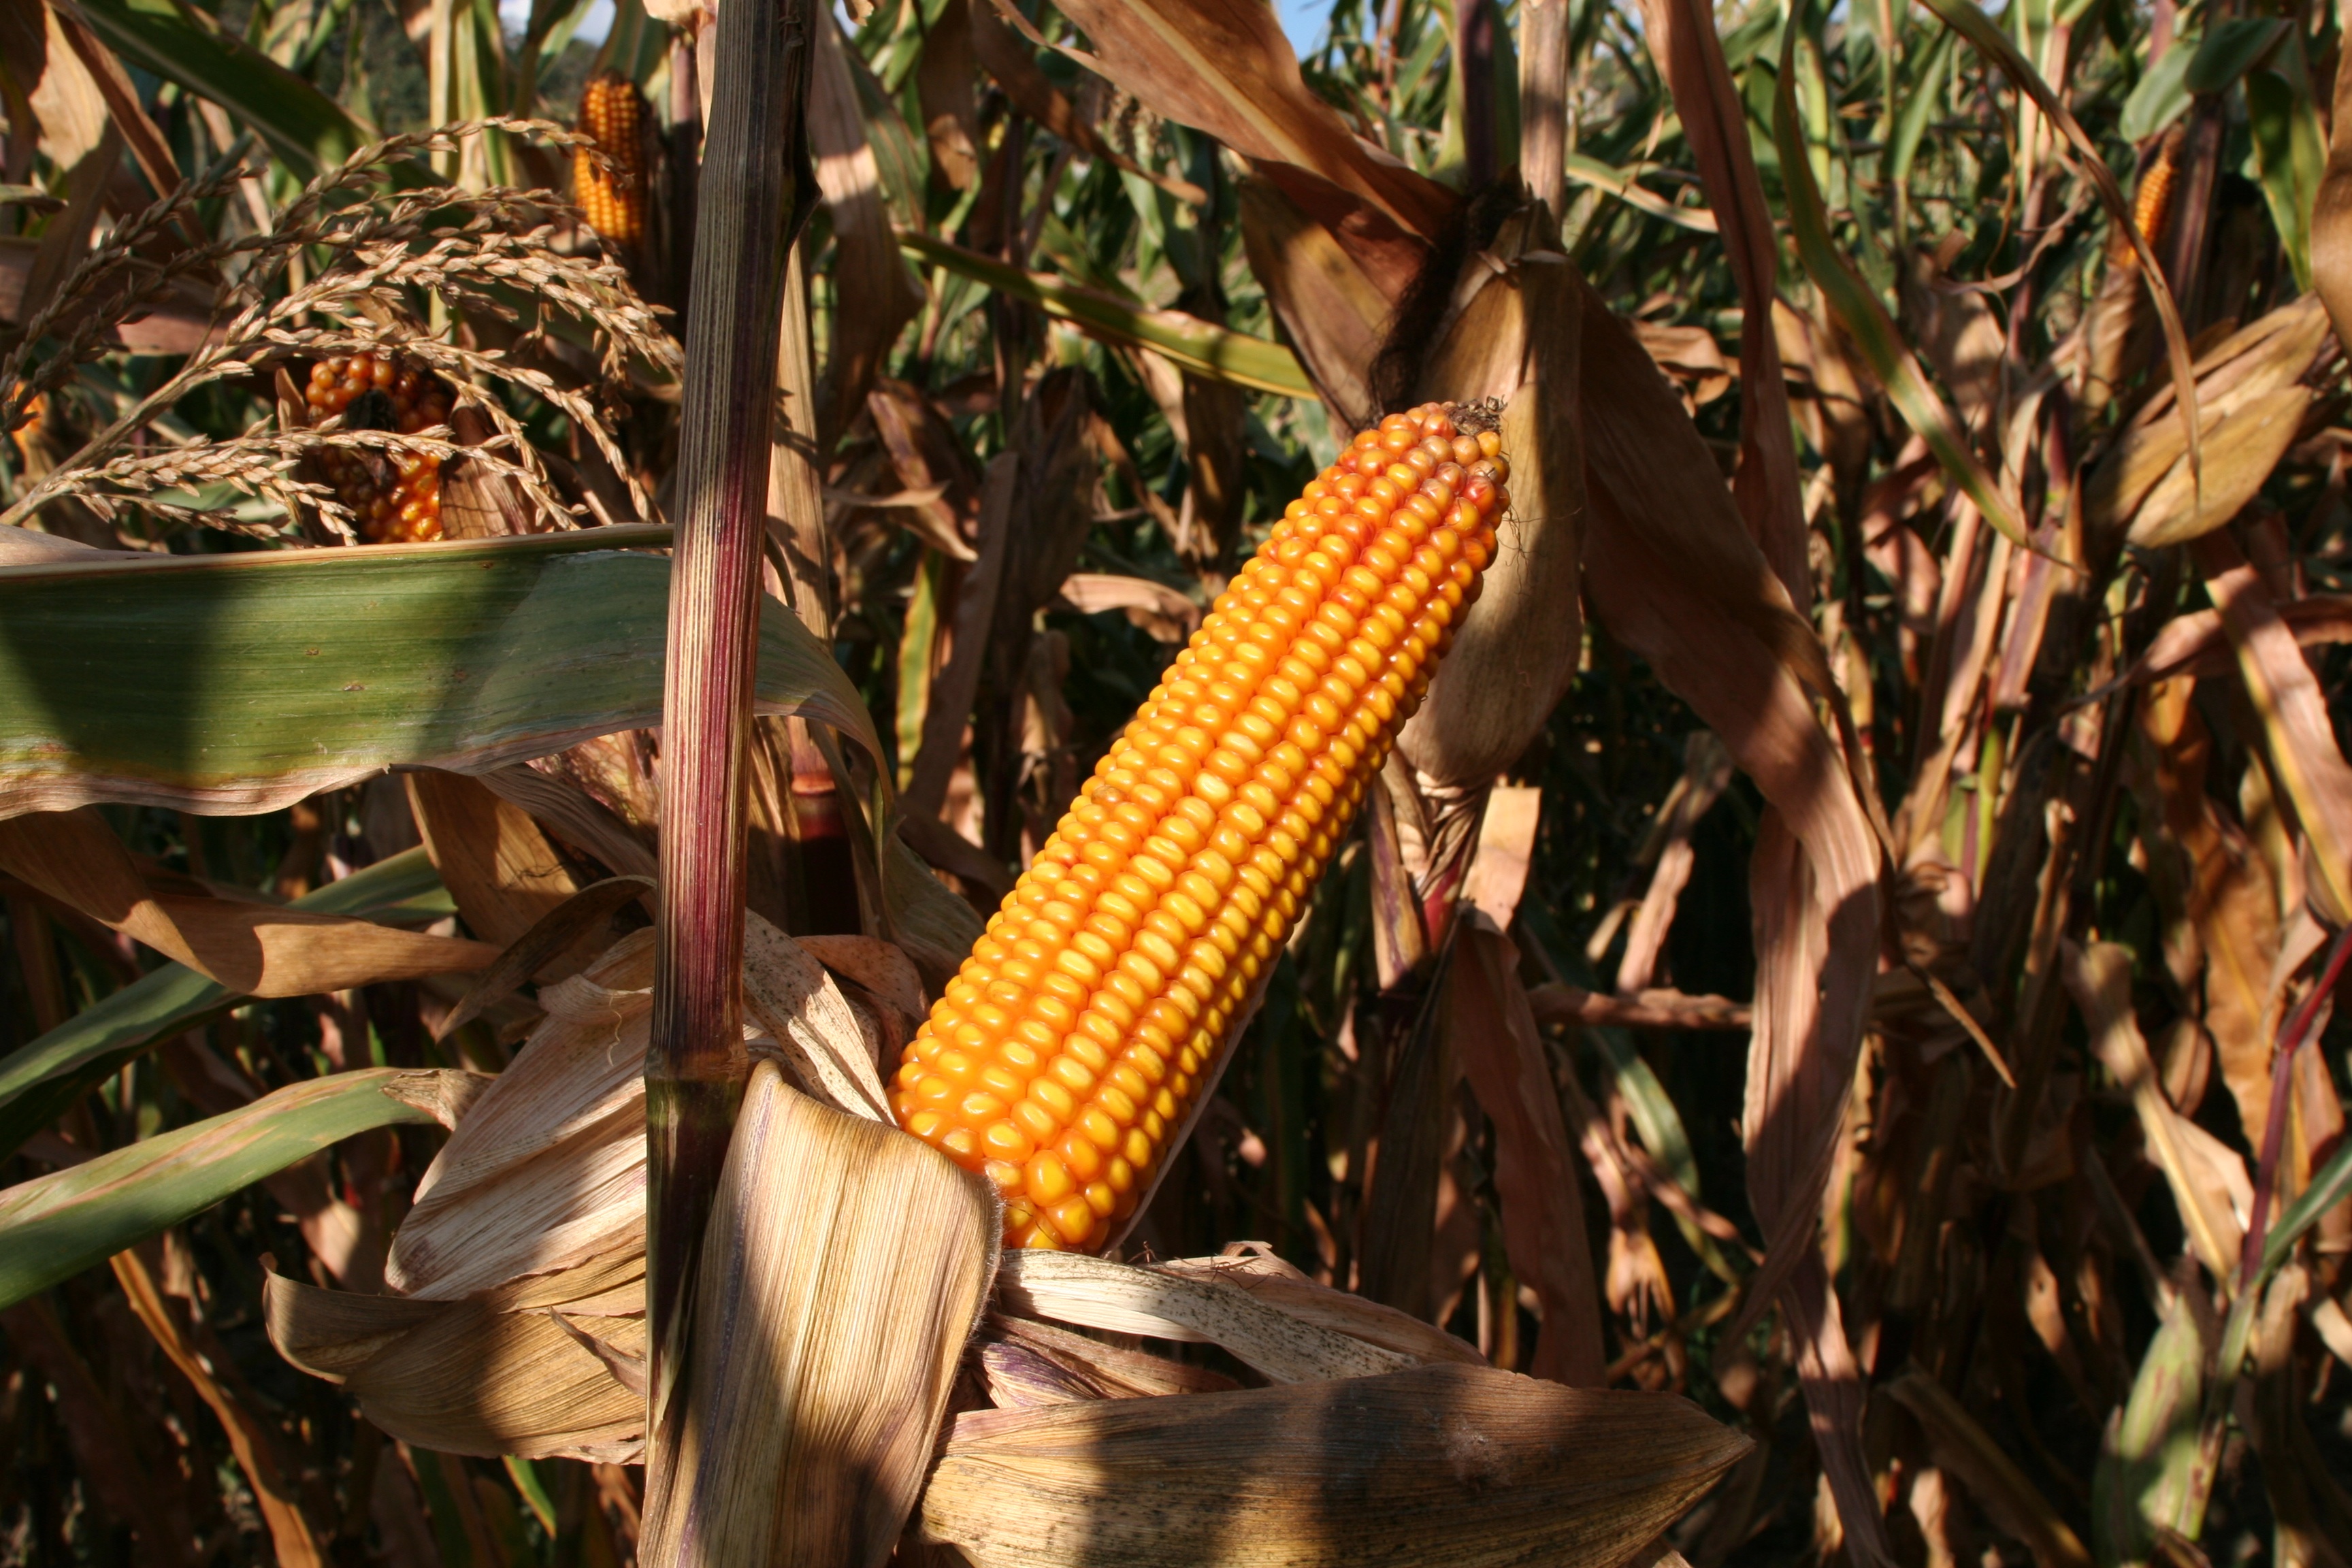
plant, farm, flower, ripe, rural, food, jungle, crop, corn, ear, yellow, agriculture, cornfield, maize, grass family